Johann Wenzel

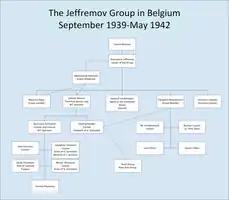
Organisational diagram of the first Jeffremov Group

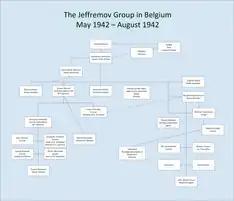
Organisational diagram of the second Jeffremov Group

In 1929–30, Wenzel travelled to Moscow to take a military-political course as a Kursant, under the pseudonym "Horst", that was run by the AM Apparat of the Communist International (Comintern). When Wenzel returned, he worked as a full-time instructor for communist military issues in Hamburg, Bremen, Essen, Düsseldorf, and Cologne using the pseudonym "Hermann", for the next several years. During this period Wenzel was likely already in touch with the veteran Soviet intelligence officer Henry Robinson, who would later become an assistant to Leopold Trepper and technical director of the AM Apparat for Western Europe in 1940 and director of an espionage network in France.